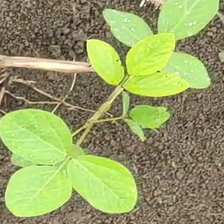
Weed species: Asian_Pigeonwings_(Clitoria Ternatea)